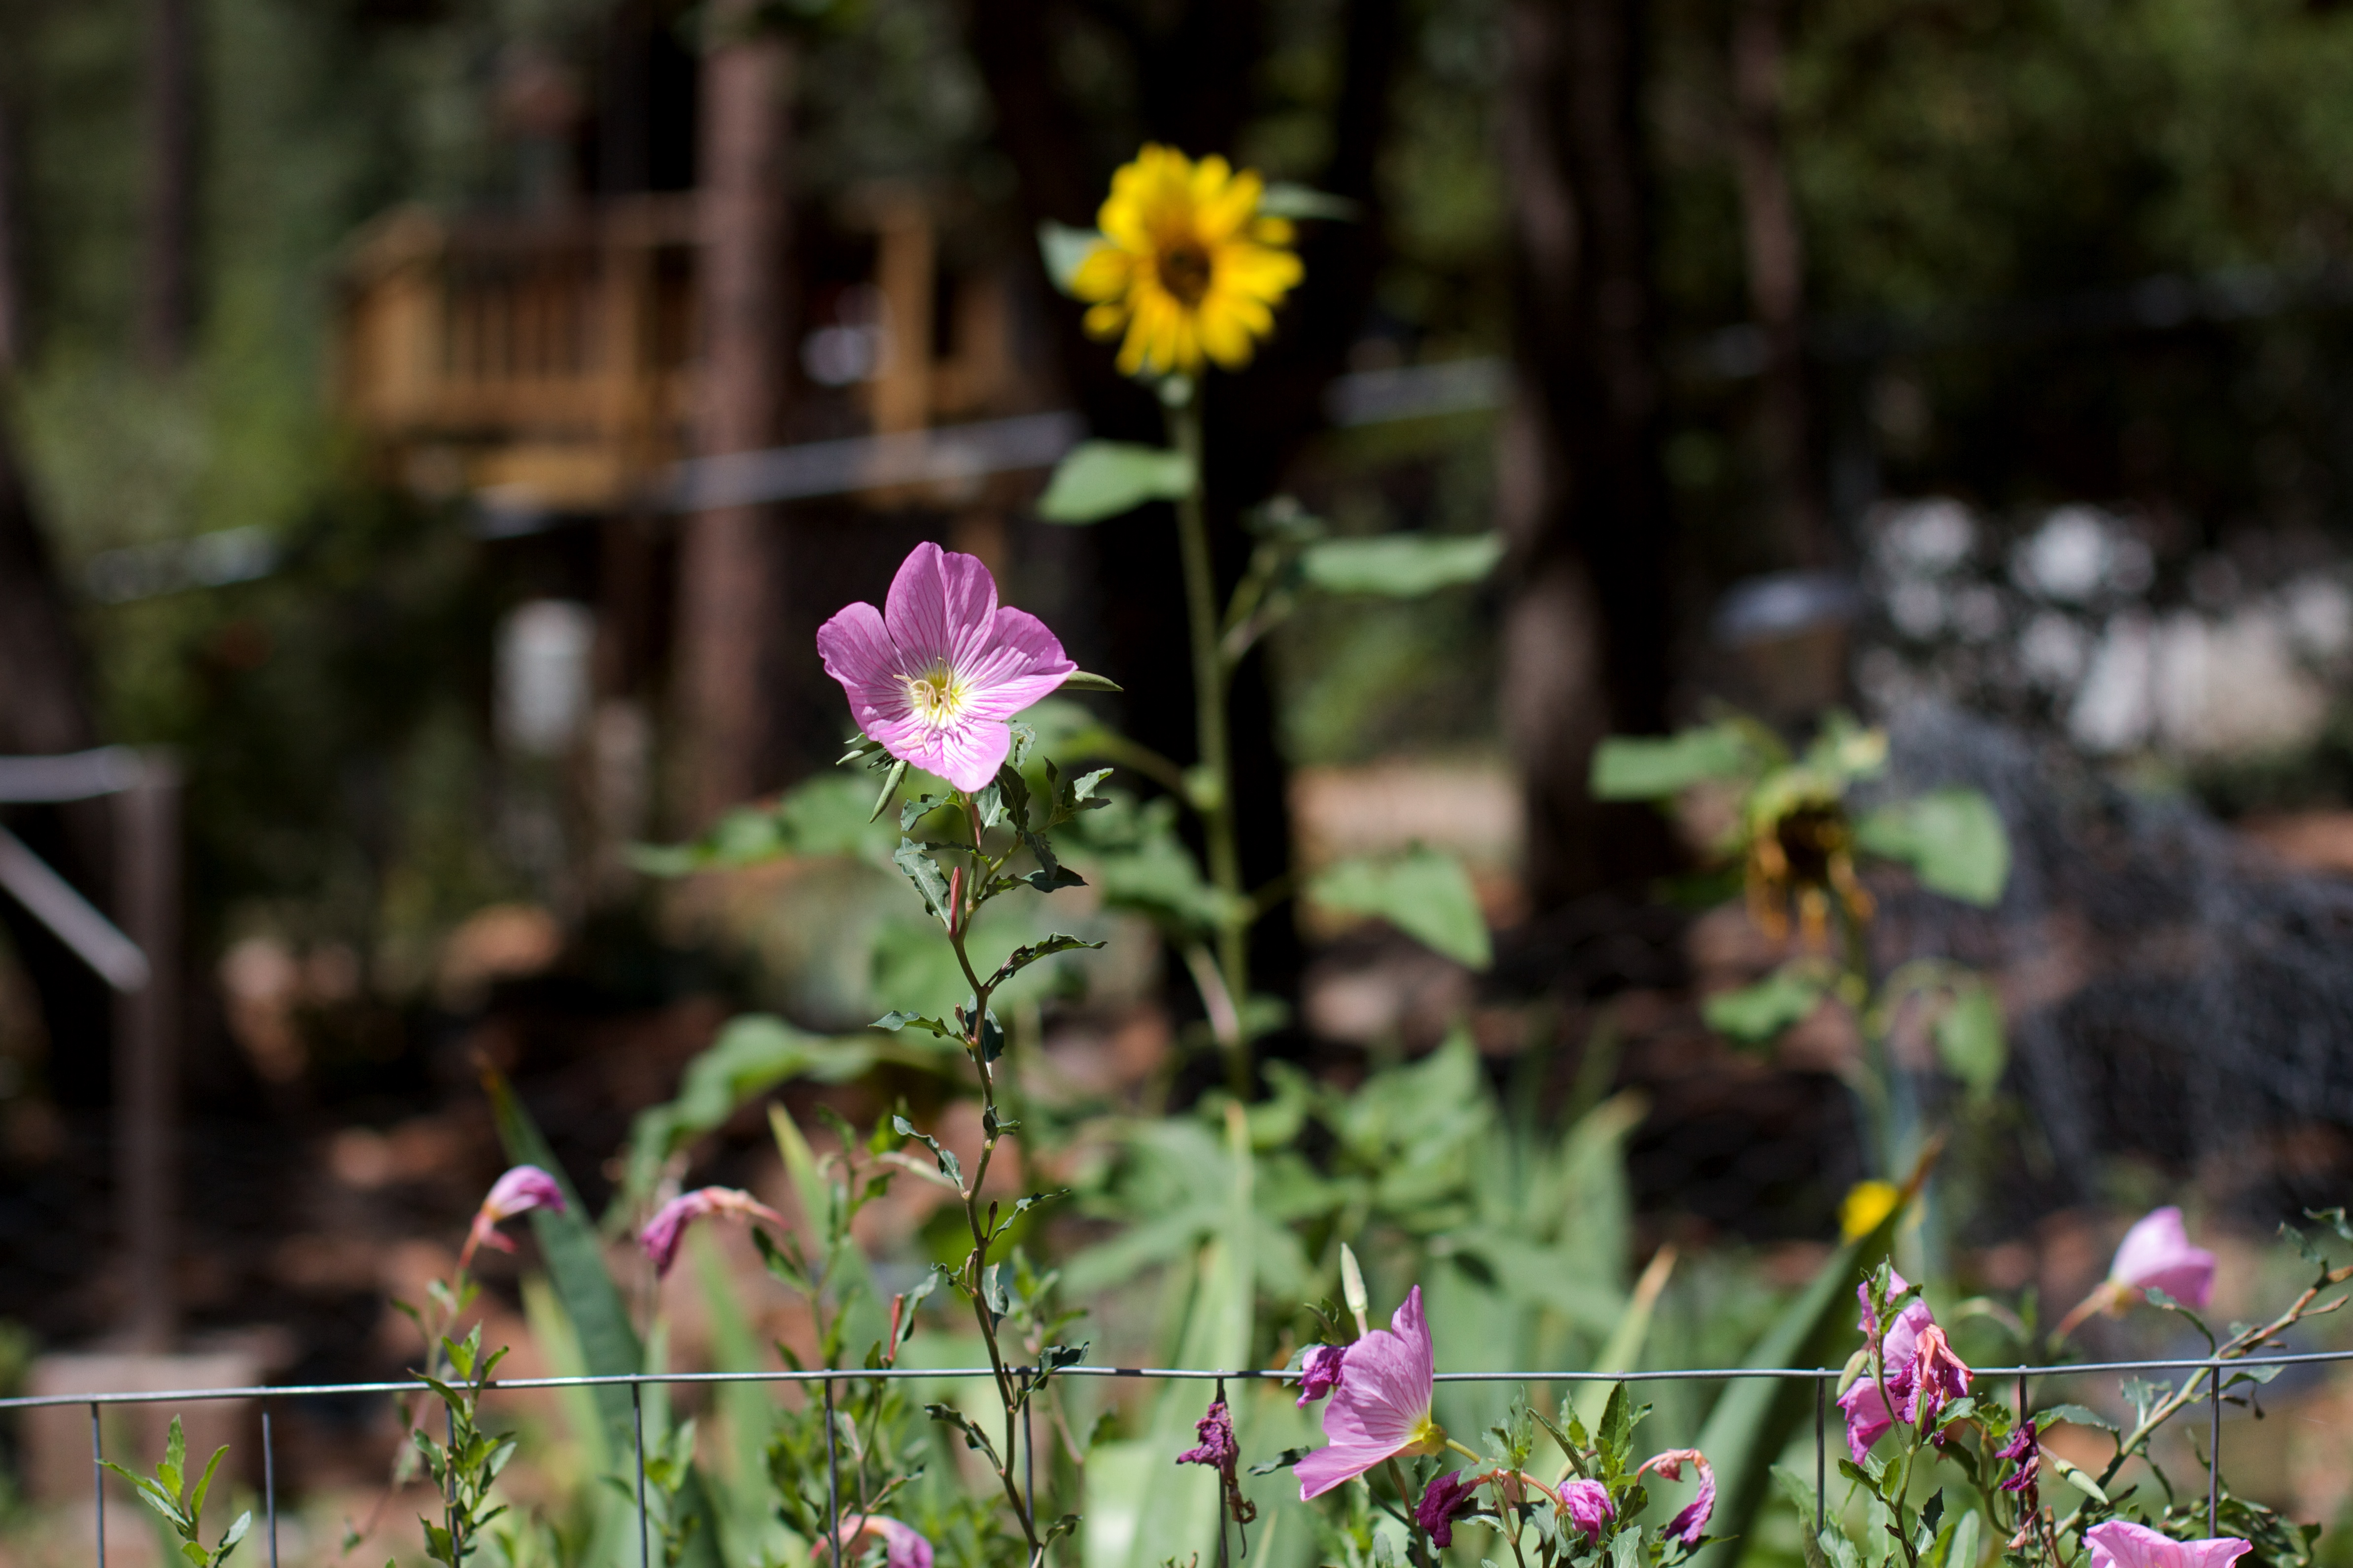
nature, blossom, plant, meadow, flower, botany, garden, flora, wildflower, flowering plant, annual plant, land plant